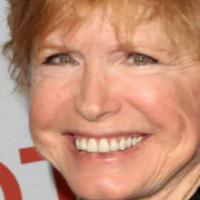
Age group: age 66-80